Nescopeck Township, Pennsylvania

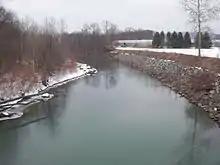
Nescopeck Creek from the PA 339 bridge

According to the United States Census Bureau, the township has a total area of , of which is land and , or 3.62%, is water. The majority of the community is farmland. The Susquehanna River defines the northern border of the township. Nescopeck Mountain, a forested ridge, defines the southern border of the municipality. Nescopeck Creek flows through the western half of the township. Briggsville and Zenith are two small farming communities located within the interior of the township. The municipality's number routes include I-80, PA 93, PA 239, and PA 339.